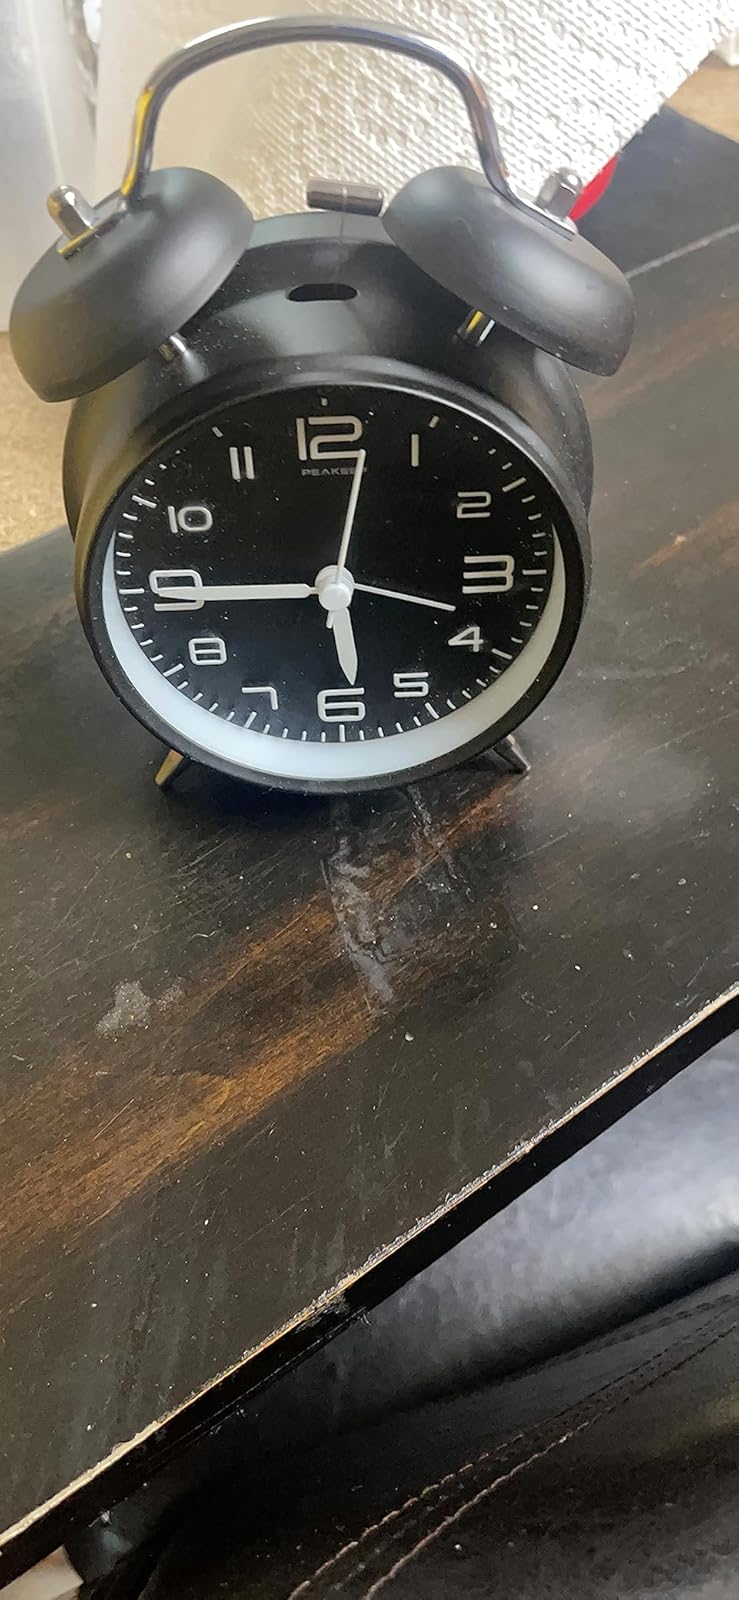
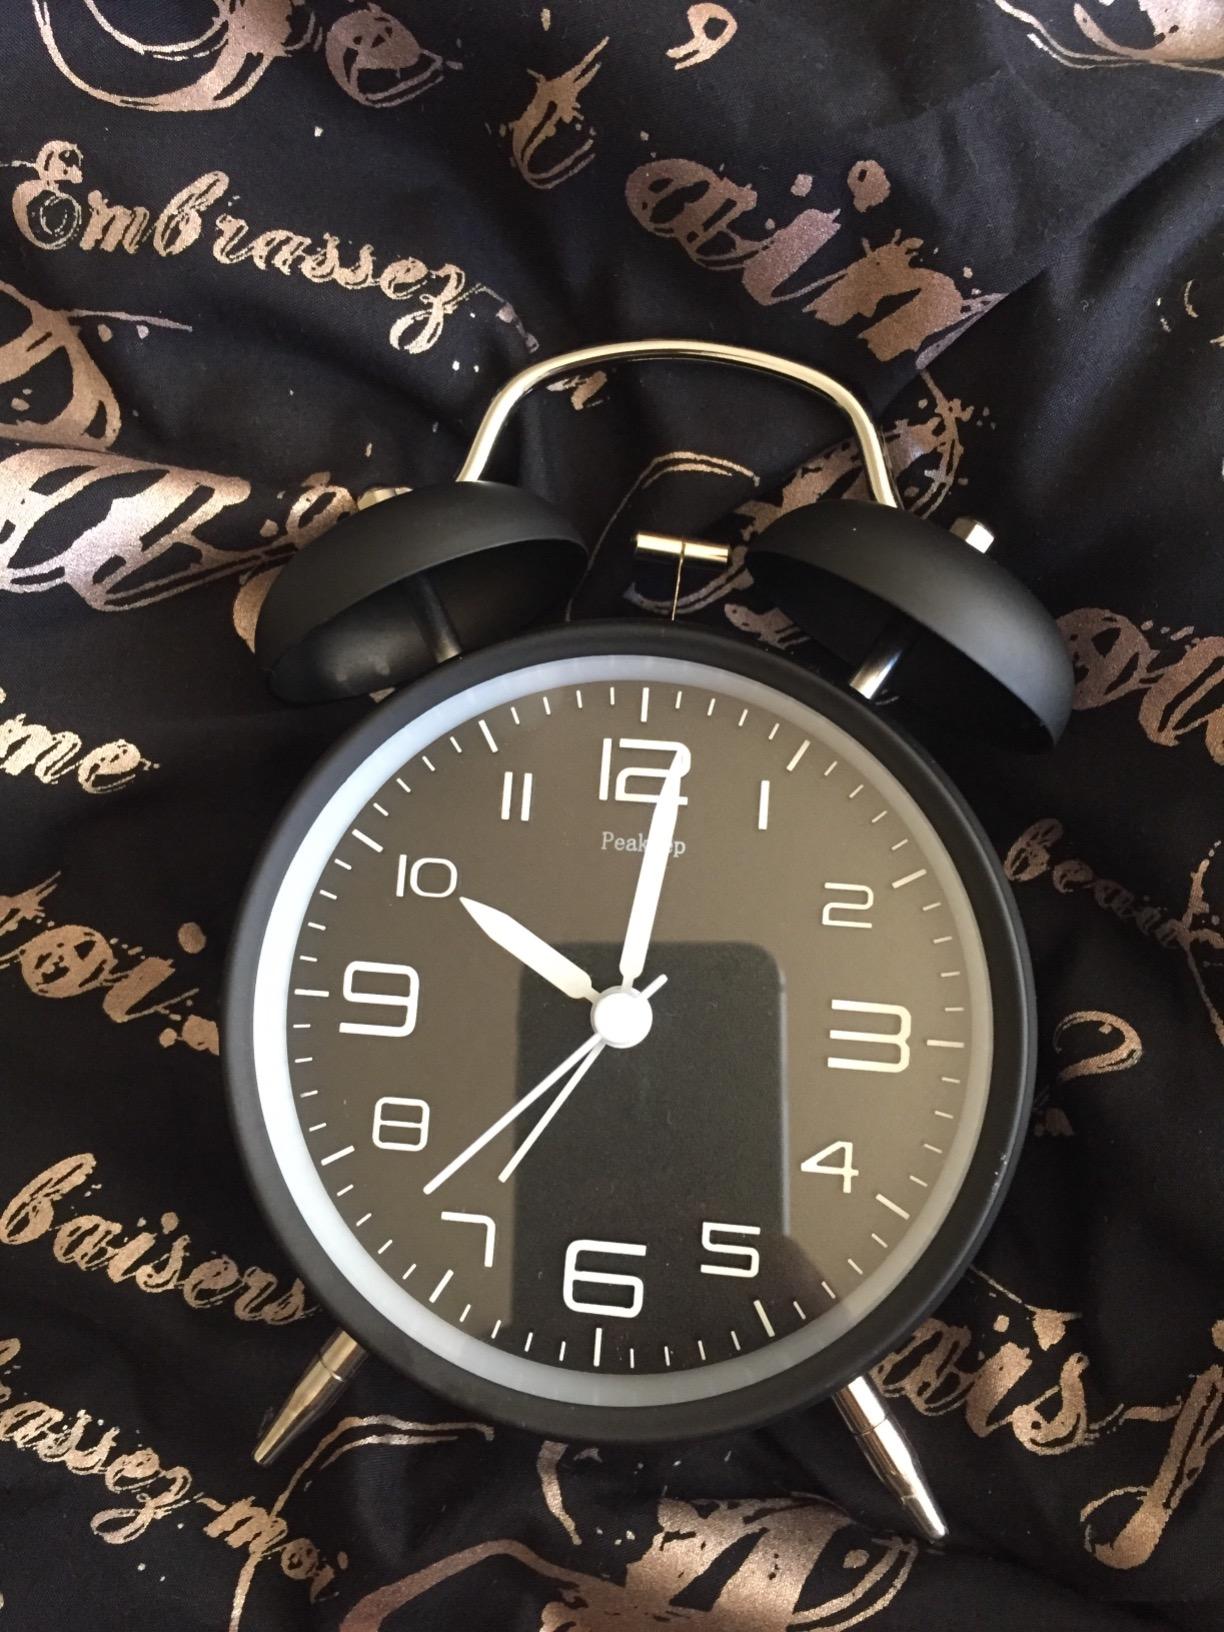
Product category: clock
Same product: yes